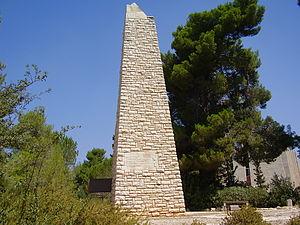
Kiryat-Yéarim ou Kiryat Ye'arim est un village israélien dépendant du conseil local du district de Jérusalem, installé dans les Monts de Judée à une altitude moyenne de 700 mètres, sur la route principale reliant Tel-Aviv à Jérusalem. Il est situé entre Abou Gosh et Neve Ilan.
David Daniel « Mickey » Marcus est un militaire américain et israélien. Il fut d'abord colonel de l'US Army avant de mourir comme général commandant en chef des forces israéliennes du front central pendant le mois de mai de la guerre israélo-arabe de 1948.